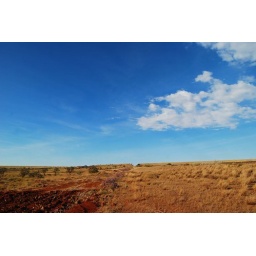
The amazing landscape in the Pilbara, with its red earth and amazingly blue skies, took my breath away